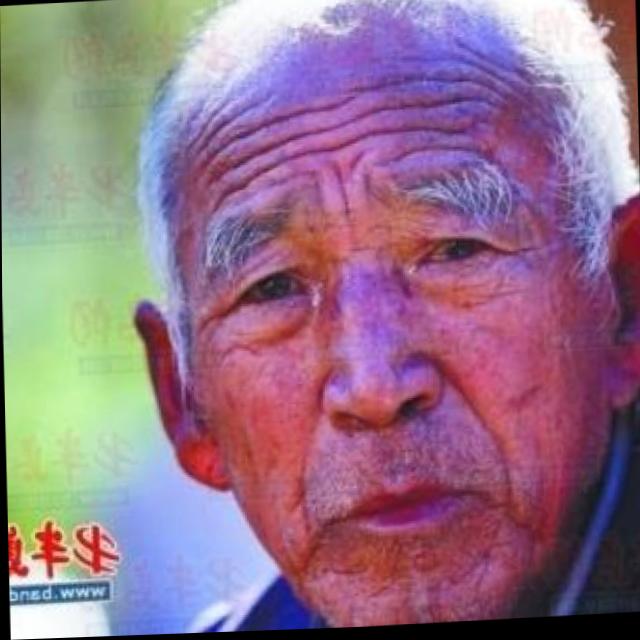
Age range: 65+